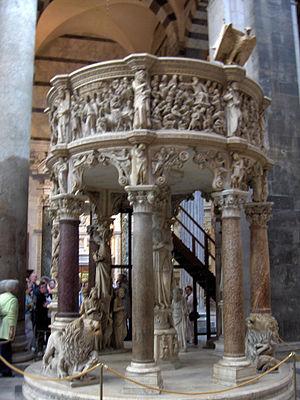
La Piazza dei Miracoli, ou place de la Cathédrale de Pise, est le centre religieux et le lieu artistique et touristique le plus important de Pise. Inscrite au patrimoine mondial de l’UNESCO depuis 1987, on peut y admirer les monuments qui forment le centre de la vie religieuse de la ville.
La cathédrale Notre-Dame-de-l’Assomption de Pise se trouve sur la Piazza dei Miracoli, à Pise en Italie, où elle est le centre d’un ensemble monumental classé au patrimoine mondial de l'UNESCO. Cet ensemble comprend aussi la célèbre tour penchée qui est le campanile de la cathédrale, le Camposanto monumentale attenant, ainsi que le baptistère de Pise qui lui fait face.
1280 : construction de l'église Sainte-Marie de la Minerve, seule église gothique de Rome.